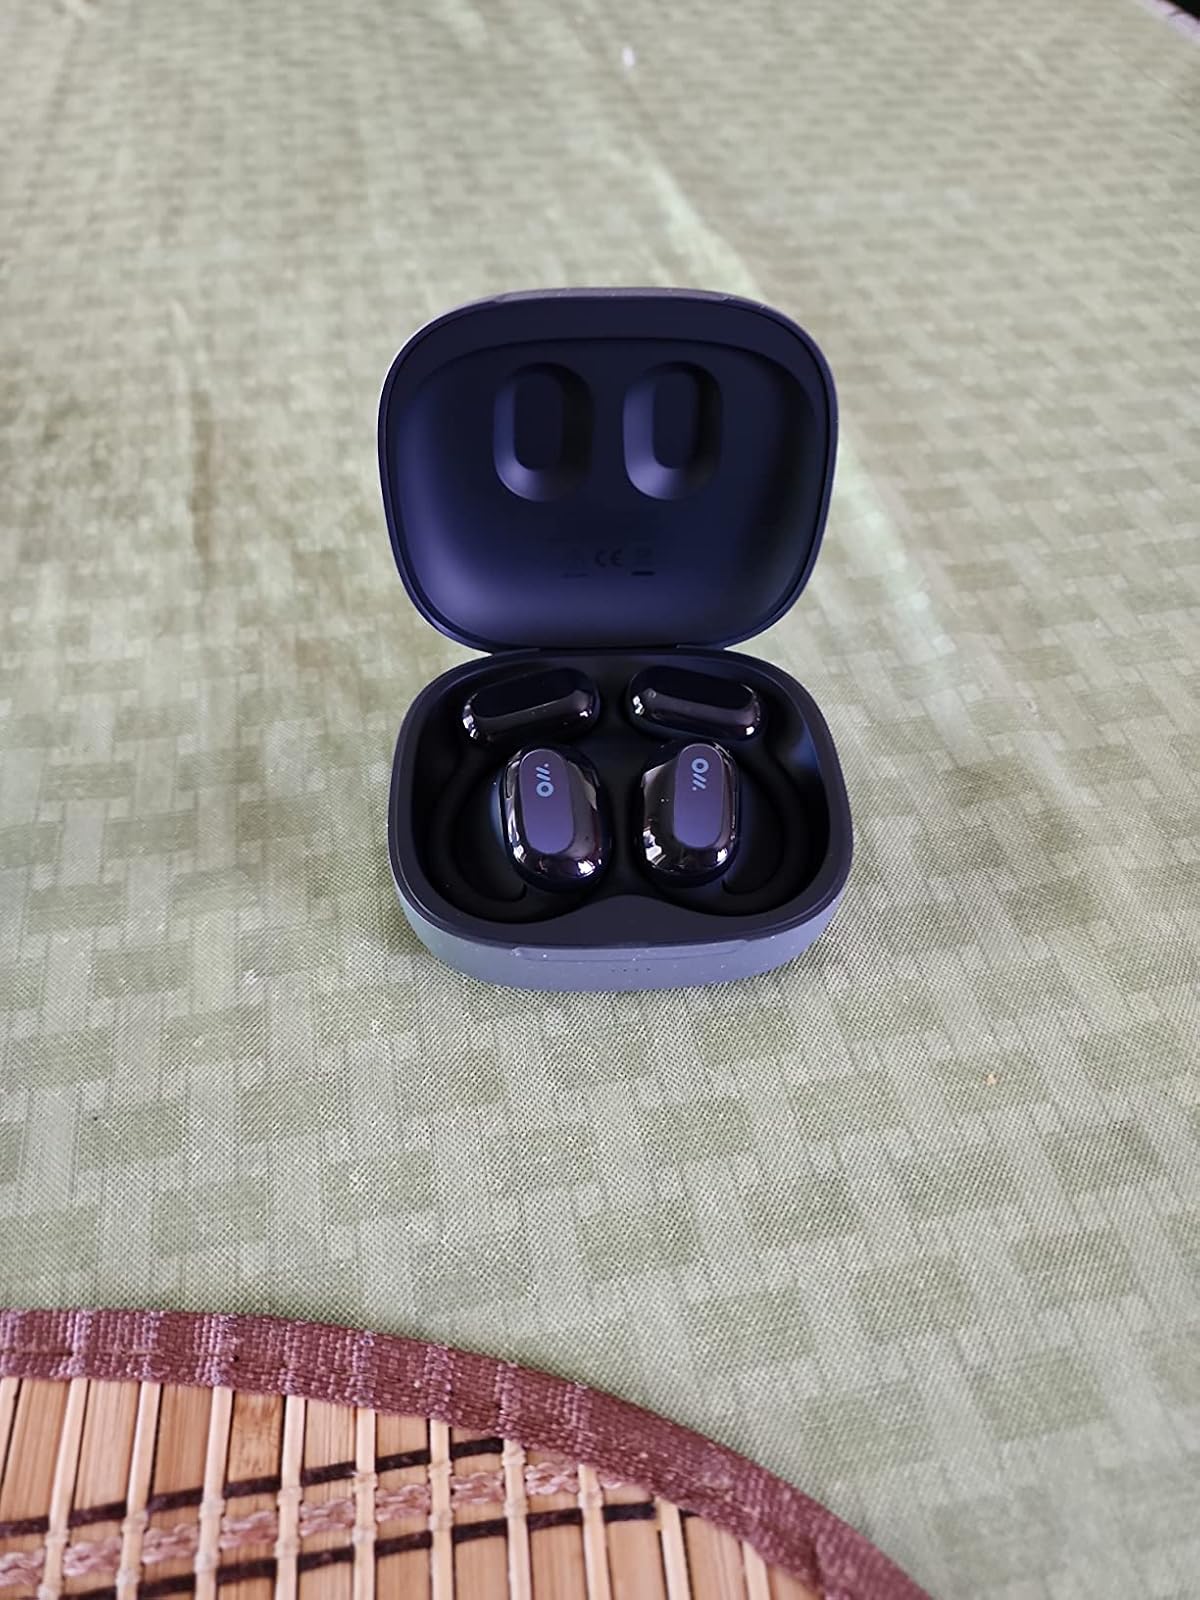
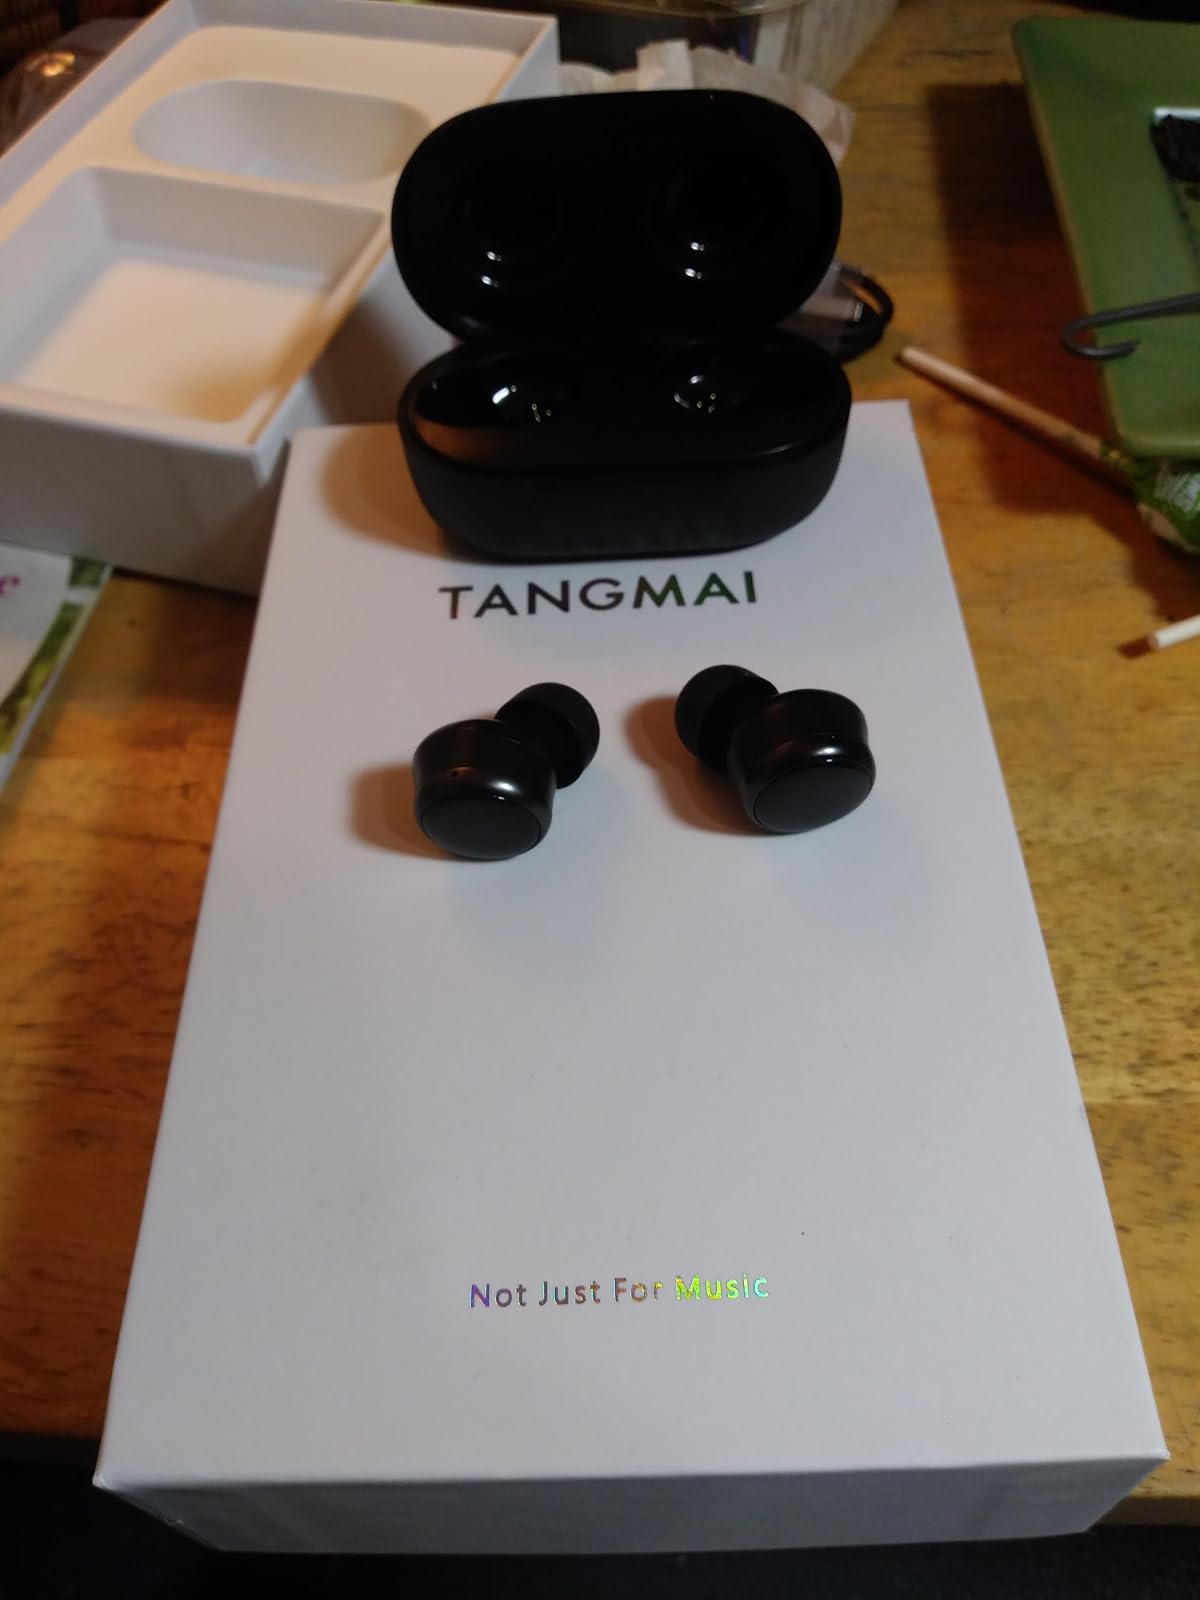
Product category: earbuds
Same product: no